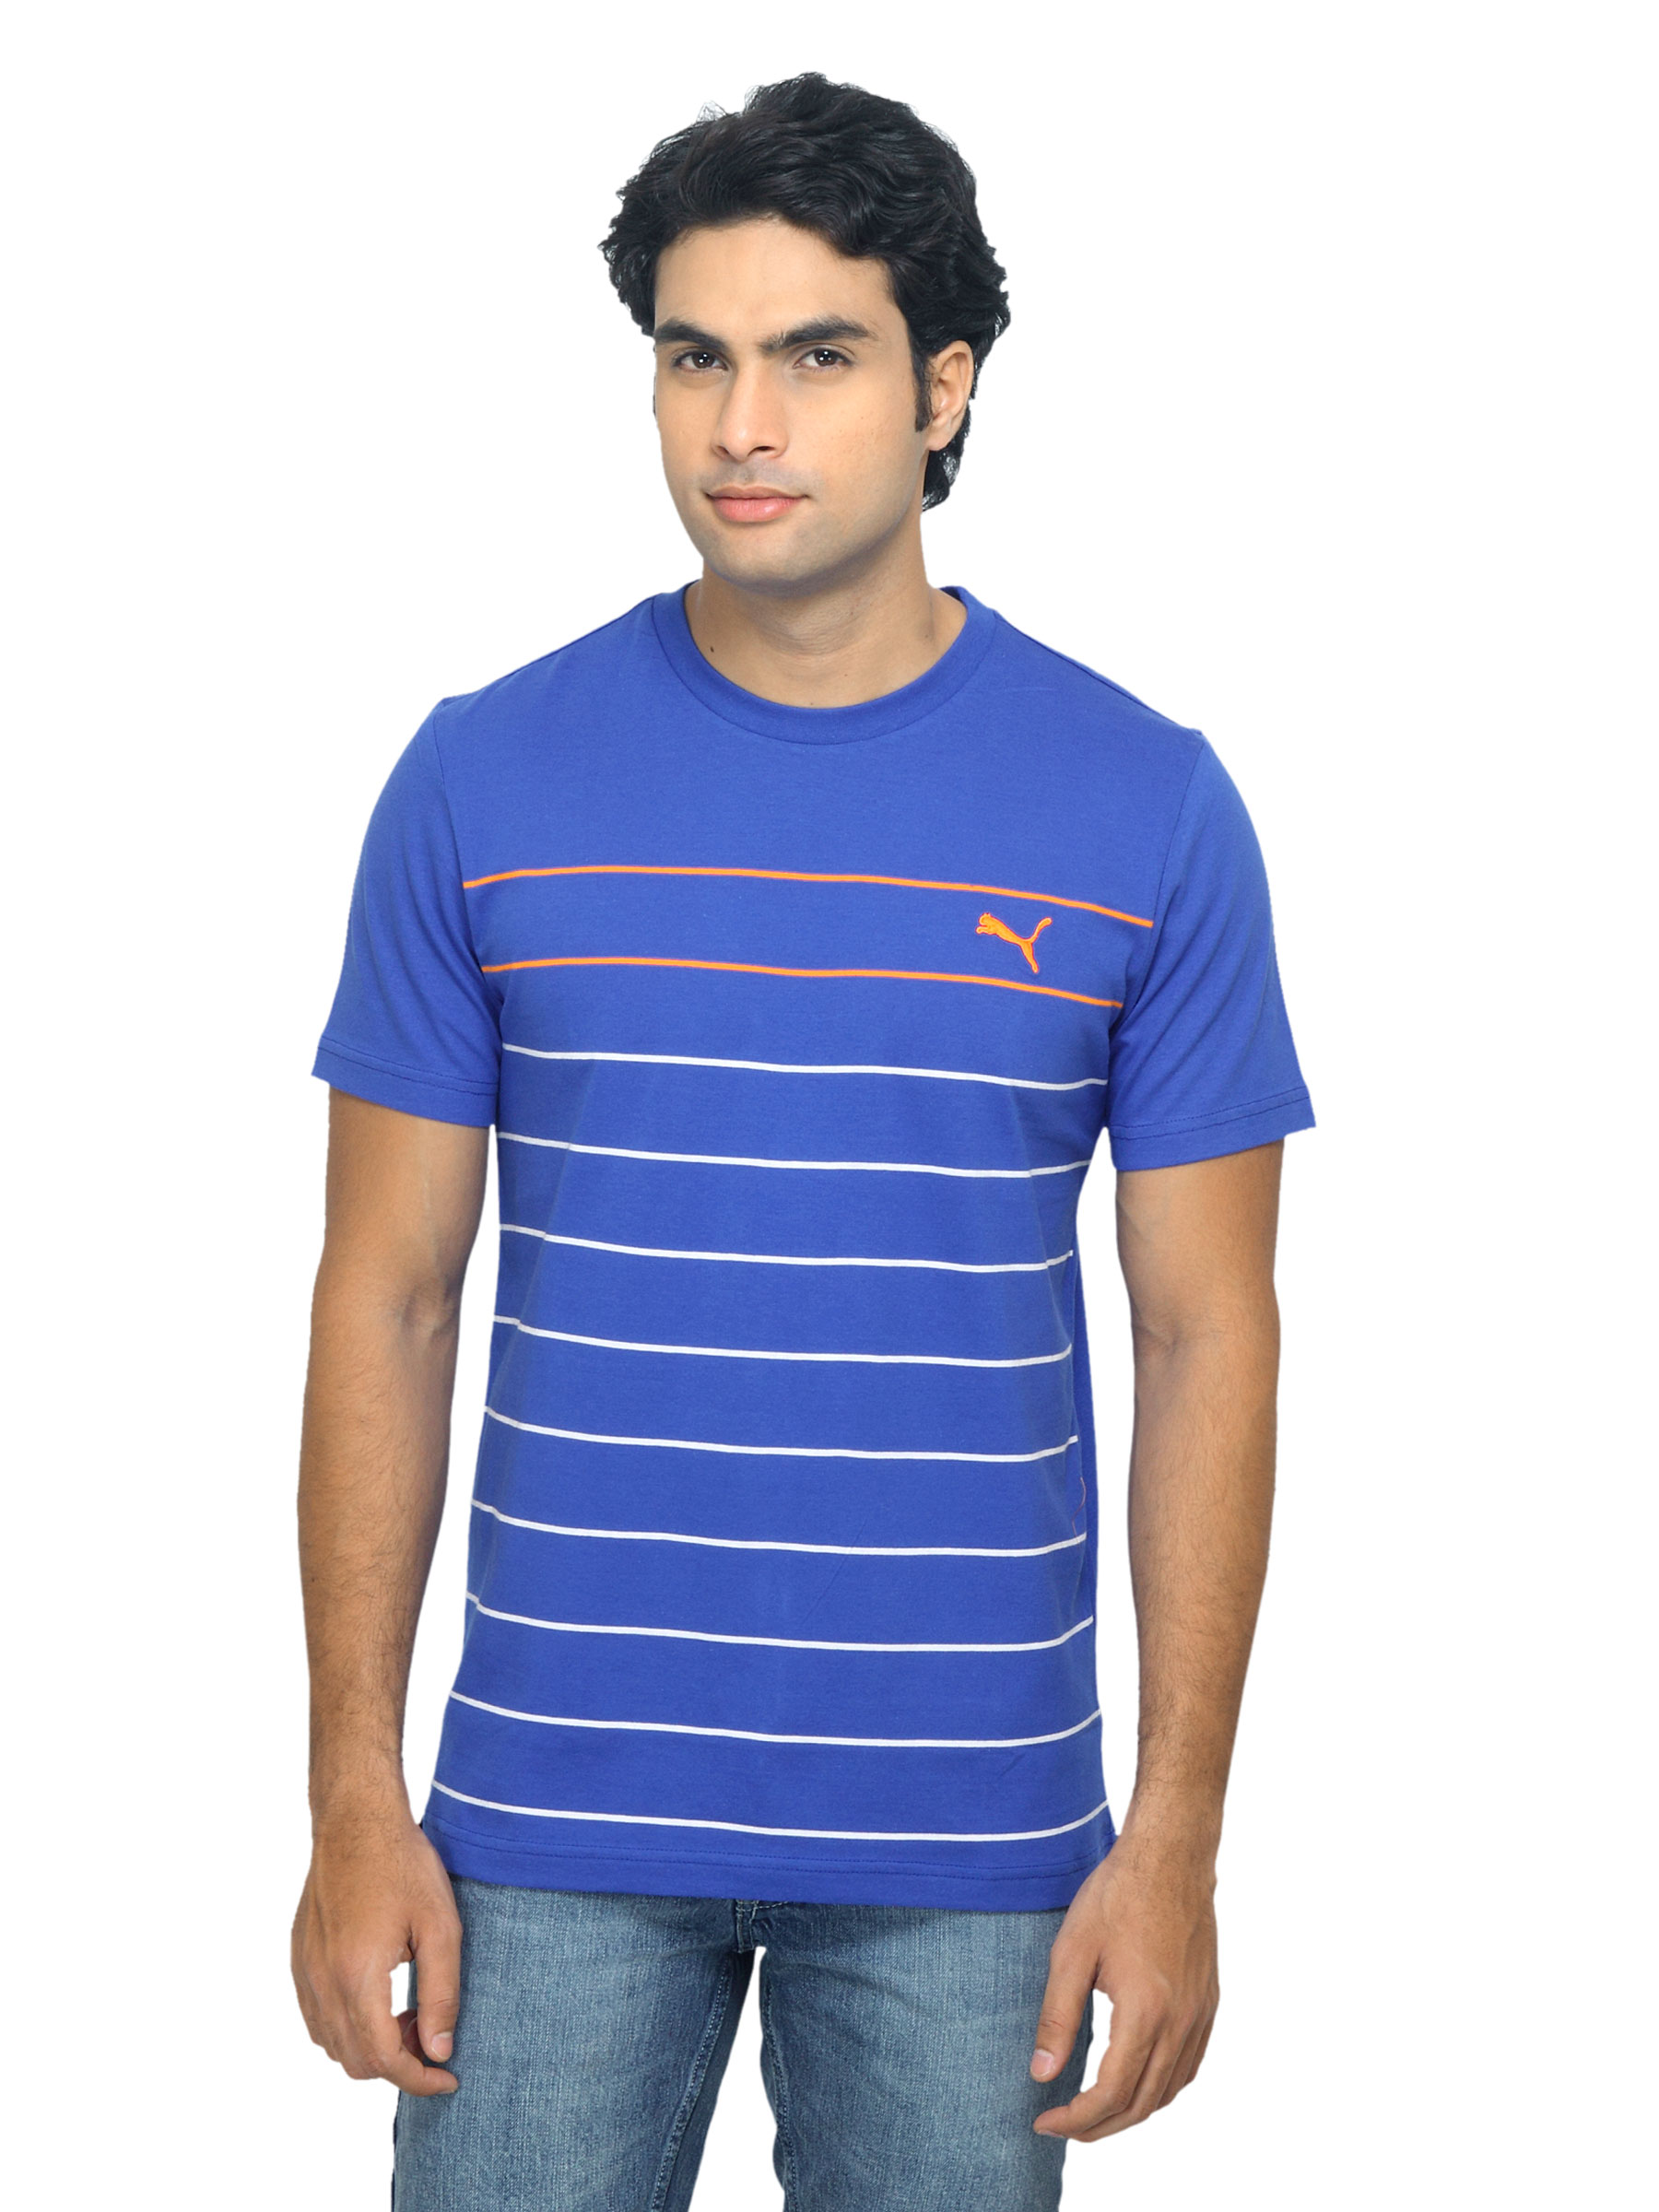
Puma Men Fine Striped Blue T-shirt
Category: Apparel / Topwear / Tshirts
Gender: Men
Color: Blue
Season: Summer 2012
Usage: Casual